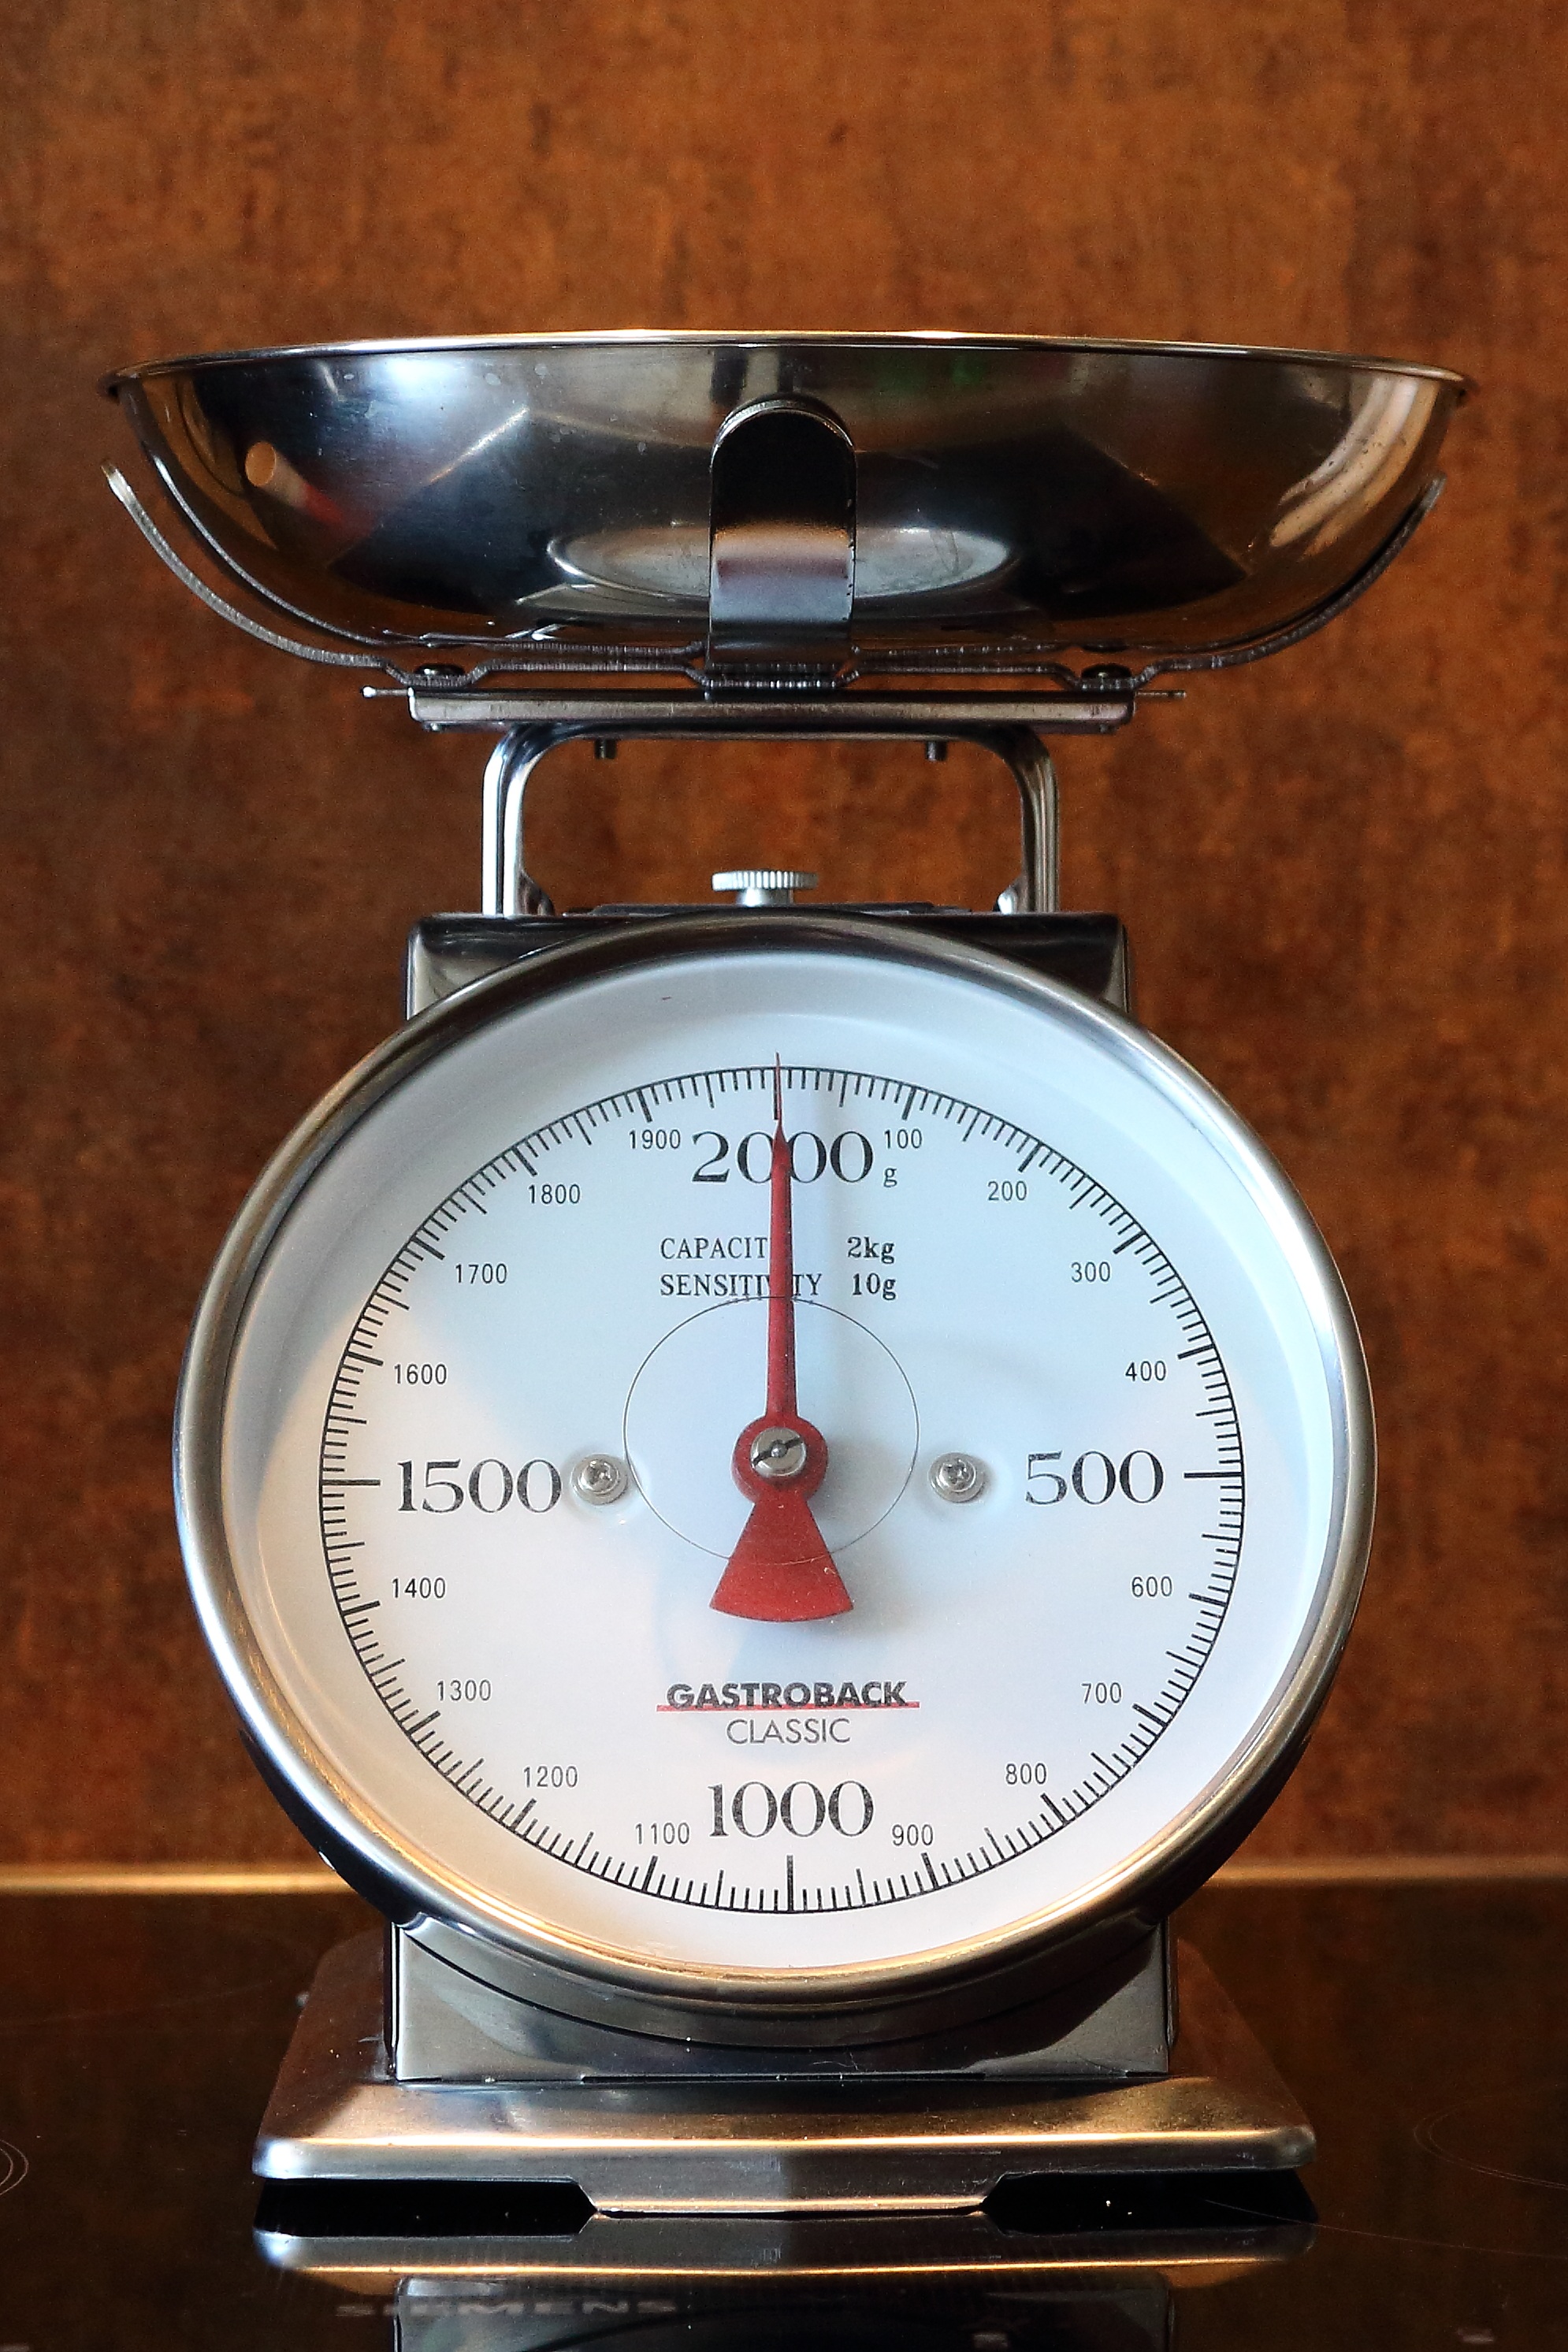
tool, kitchen, gauge, weigh, weight, pan, kitchen utensil, horizontal, kg, budget, old scale, weigh out, kitchen scale, man made object, measuring instrument, weighing scale